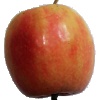
Label: Apple Pink Lady 1